Henry Picard

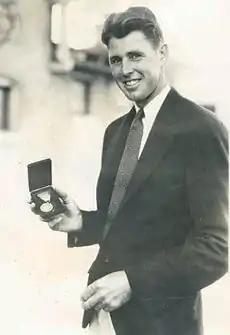
Picard in 1934

Henry Gilford Picard (November 28, 1906 – April 30, 1997) was an American professional golfer.